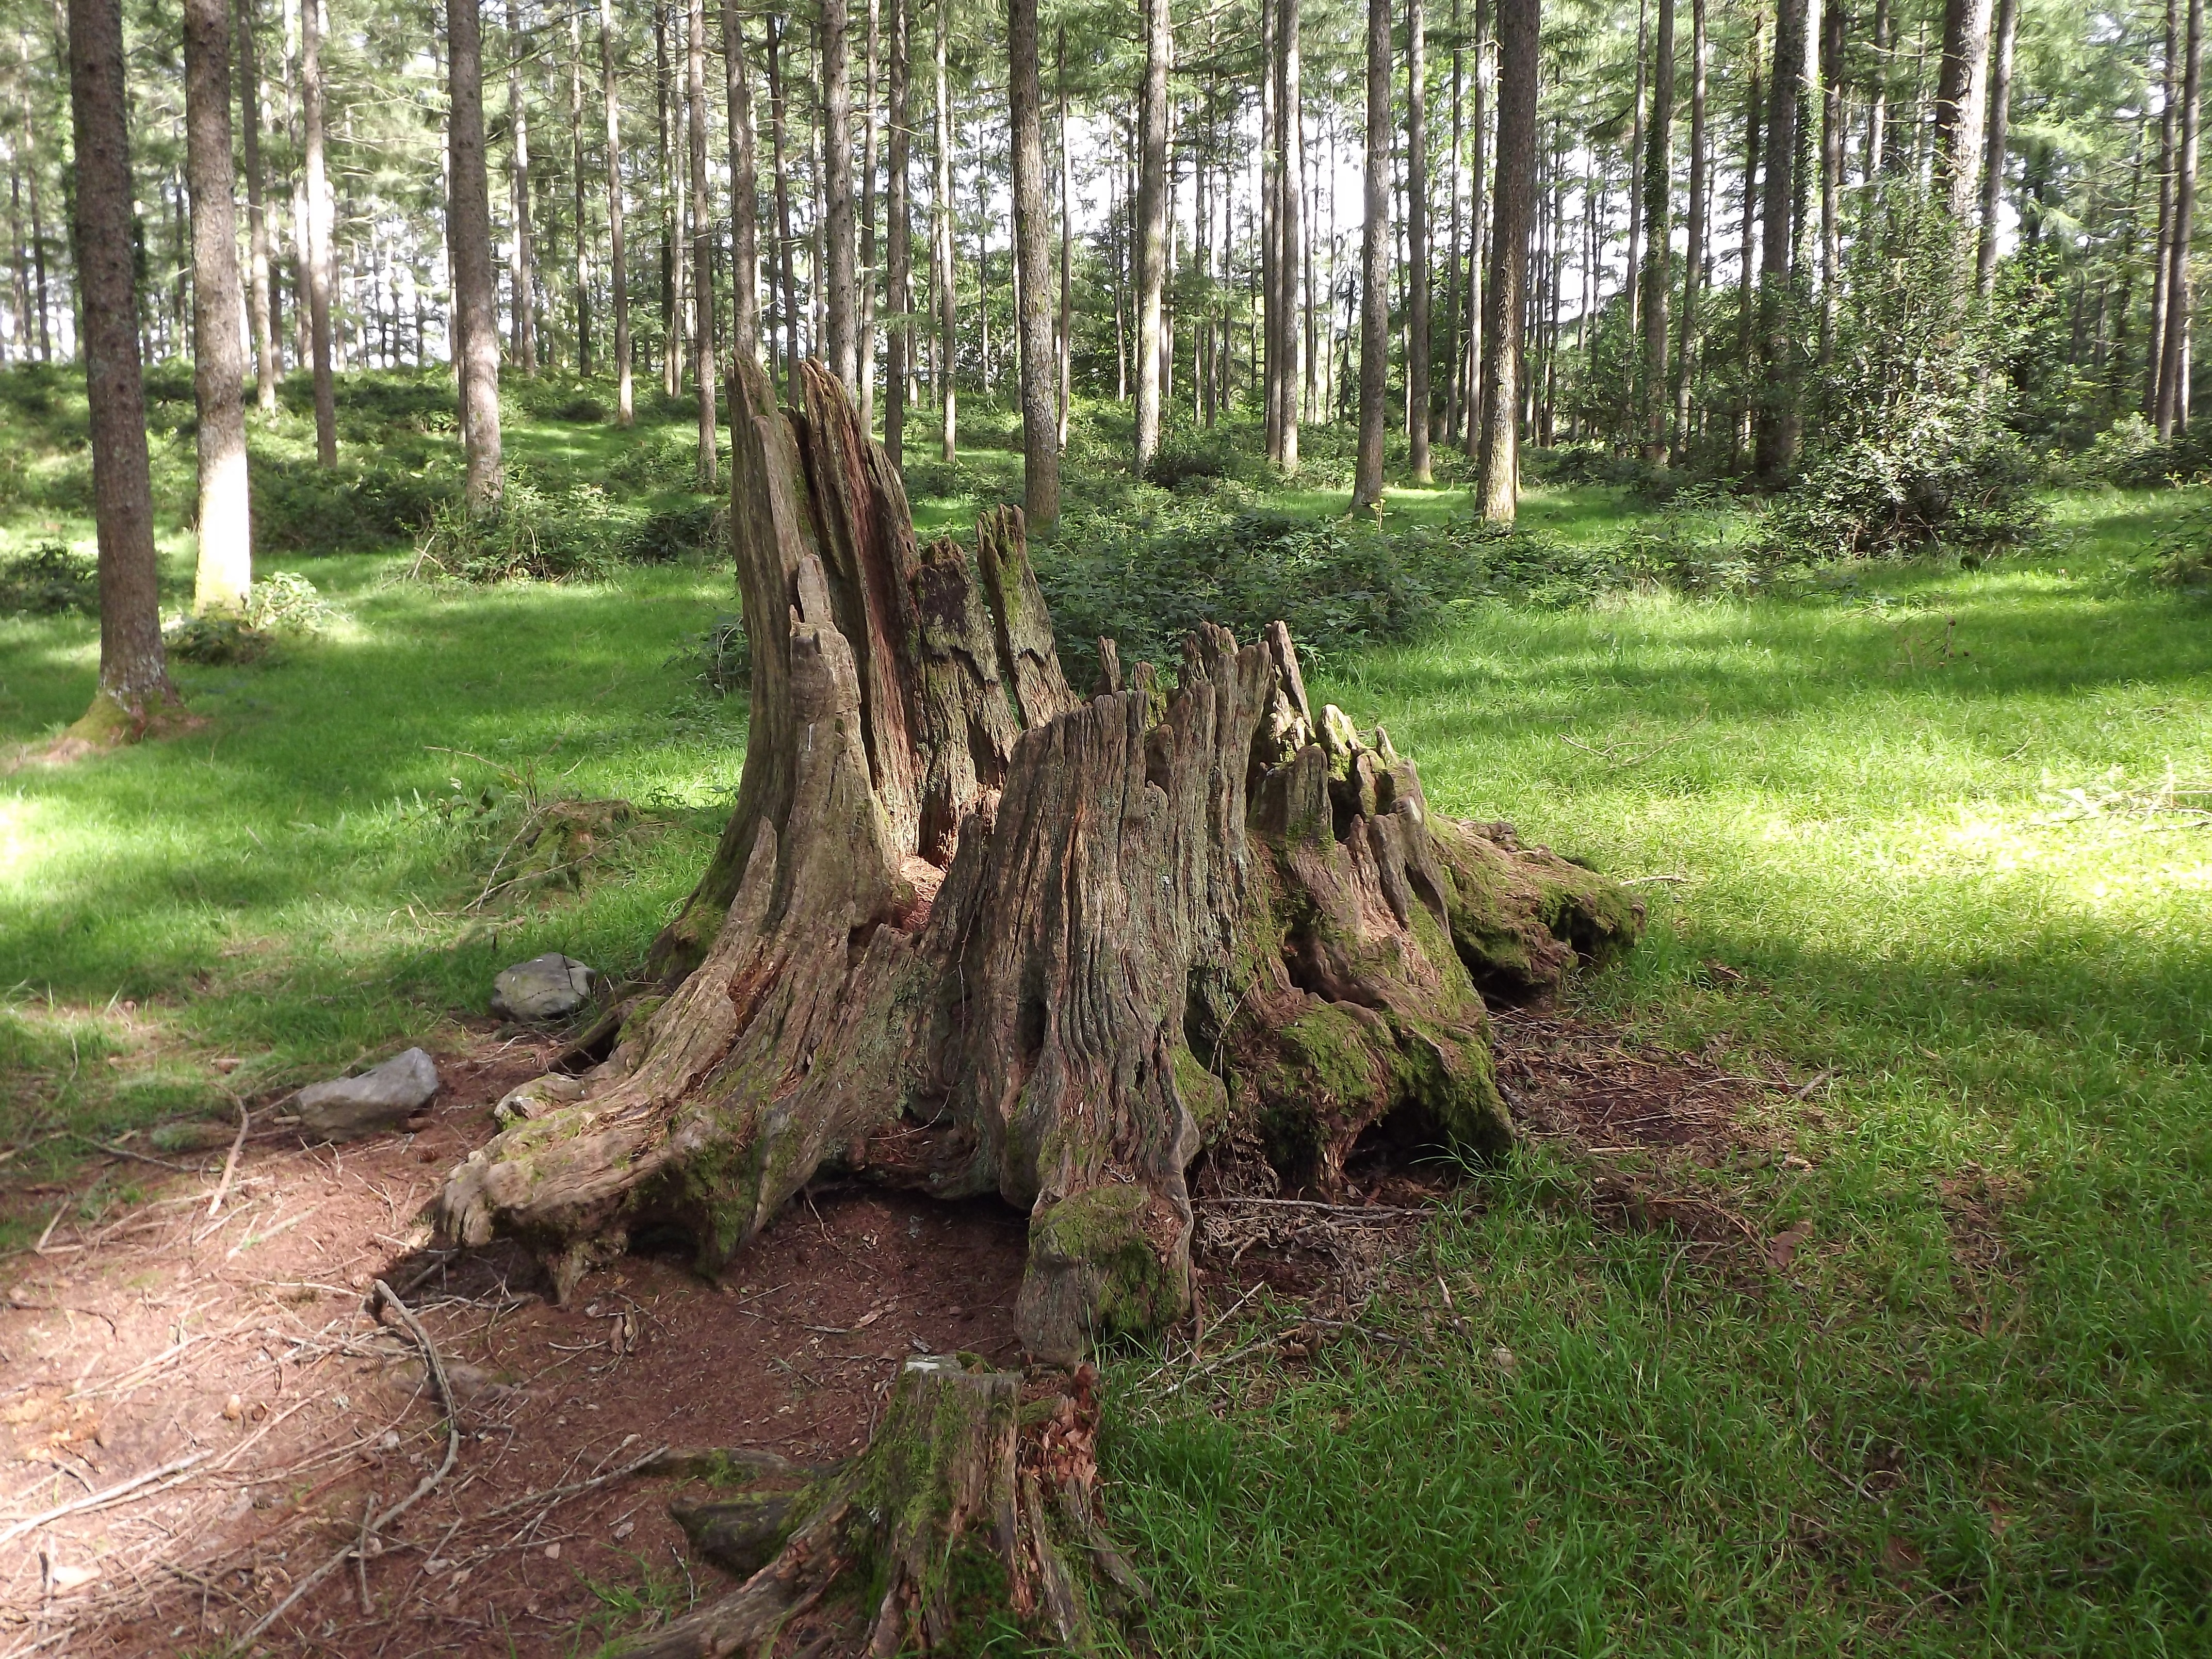
tree, nature, forest, swamp, plant, wood, trunk, jungle, root, strain, deciduous, wetland, grove, woodland, habitat, ecosystem, biome, old growth forest, natural environment, woody plant, temperate coniferous forest, land plant